Air Ferry Limited

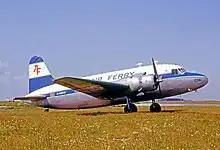
Vickers Viking C.2 of Air Ferry at Manston Airport Kent in 1965

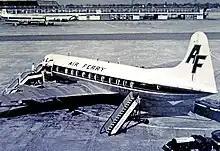
Vickers Viscount 812 of Air Ferry at Manchester Airport in July 1968

In October 1964 Air Ferry's ownership passed to Air Holdings as a consequence of the latter's acquisition of Leroy Tours. At the time, Air Holdings was the parent company of British United Airways (BUA), Britain's largest contemporary independent airline and leading private sector scheduled carrier. This made Air Ferry an associate of BUA. Air Holdings' takeover of Air Ferry restored the cross-Channel vehicle ferry services monopoly of British United Air Ferries, a sister airline of BUA.